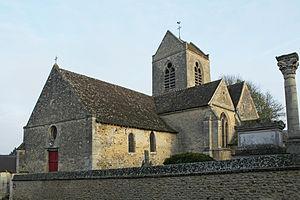
Église de Vesly (Eure)
Vesly est une commune française située dans le département de l'Eure, en région Normandie.